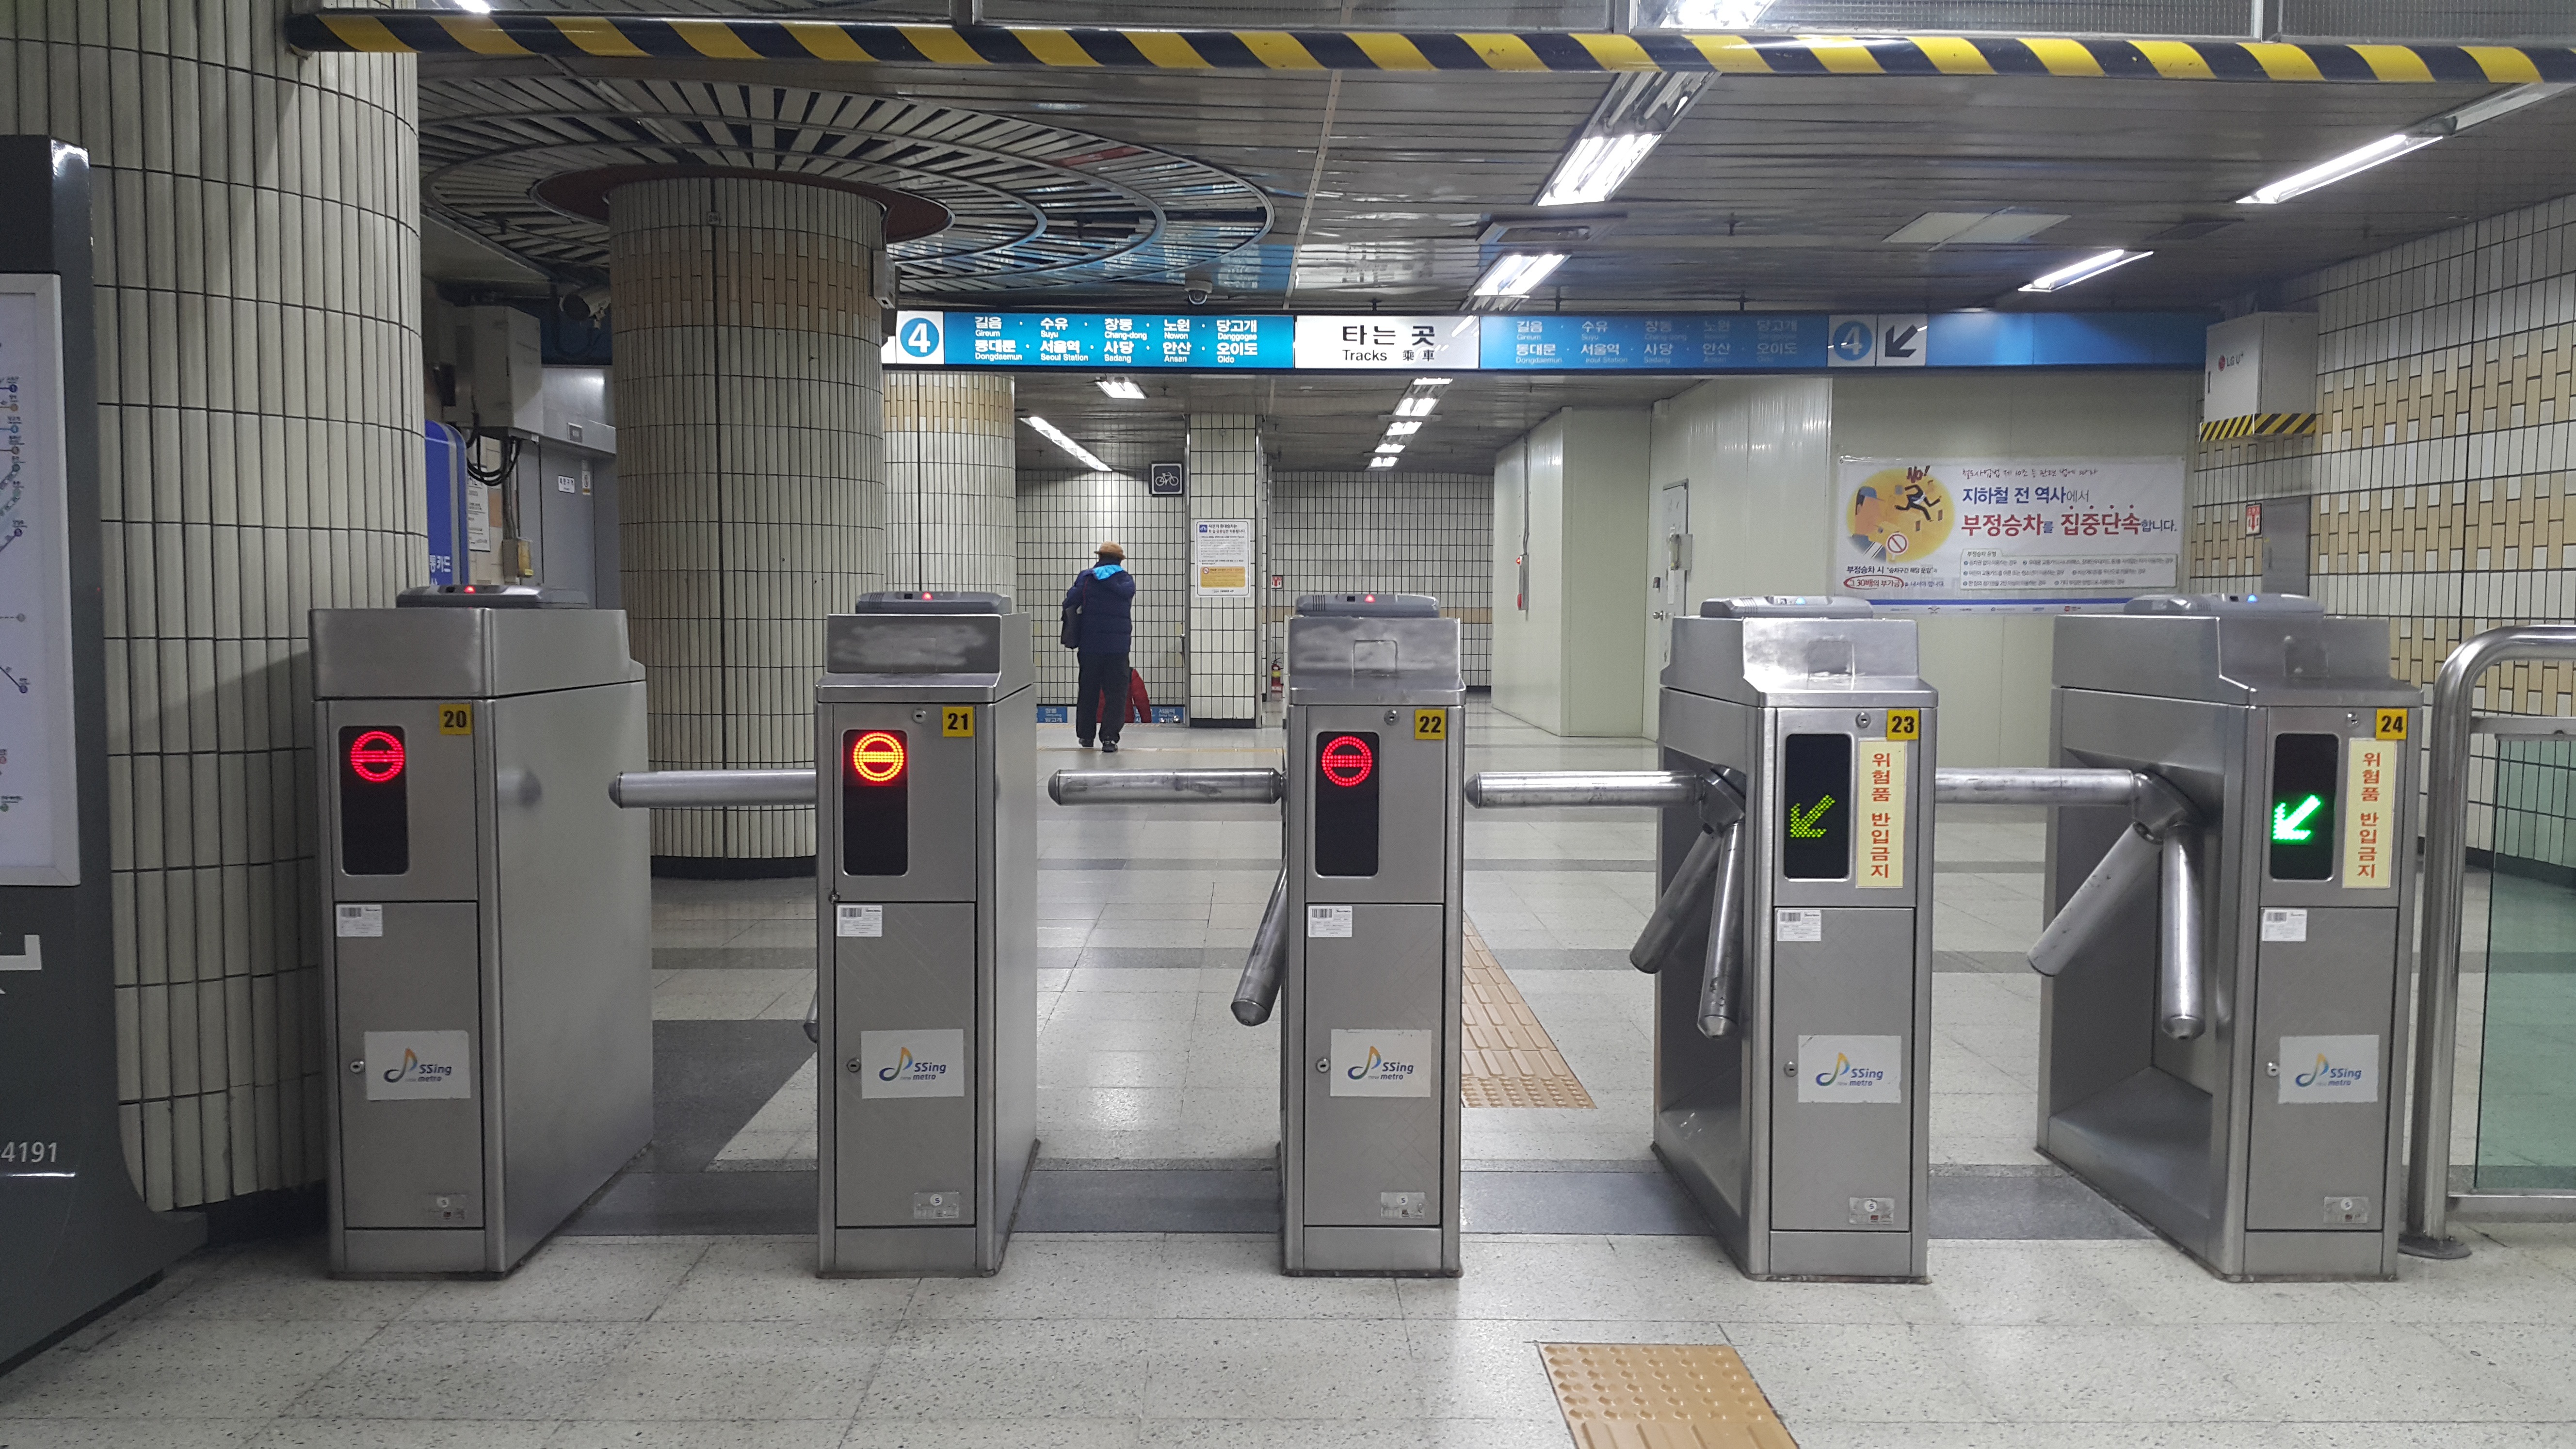
subway, underground, transport, entrance, machine, public transport, history, republic of korea, south korea subway